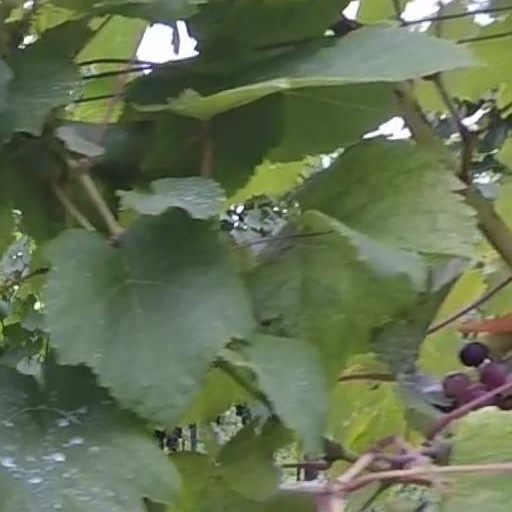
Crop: grape